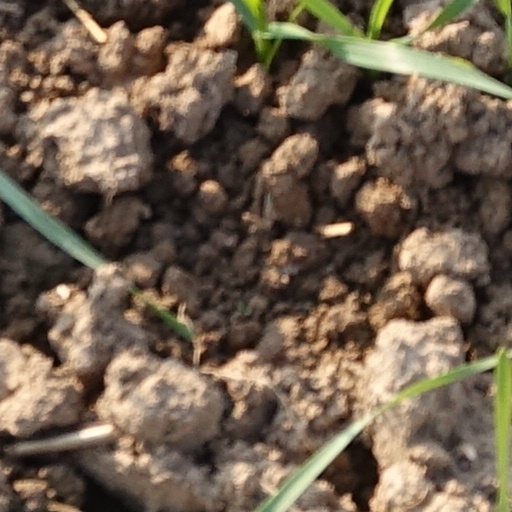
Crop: wheat